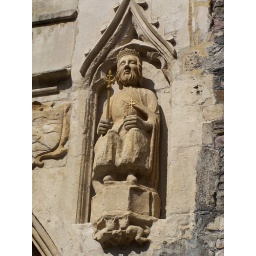
On the exterior of St. John's on the wall, a building that formed part of Bristol's city wall in medieval times.